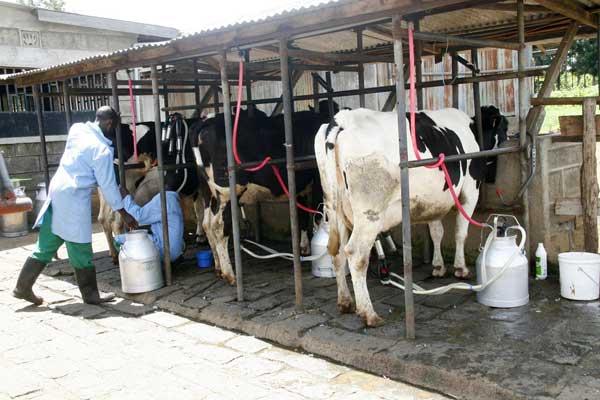
Ng'ombe wanakamuliwa kwa kutumia mashini maalum zilizowekwa kwenye matiti yao. Kila mmoja akiwa na kifaa chake. Maziwa yanaelekezwa moja kwa moja kwenye viombo maalum kupitia boma. Watu wawili waliovaa makoti ya buluu na buti za mpira wanasimamia zoezi hilo wakihakikisha vifaa vinafungwa na kuvuliwa kwa usahihi. Mazingira haya yanaonyesha shughuli ya kisasa ya uzalishaji maziwa.